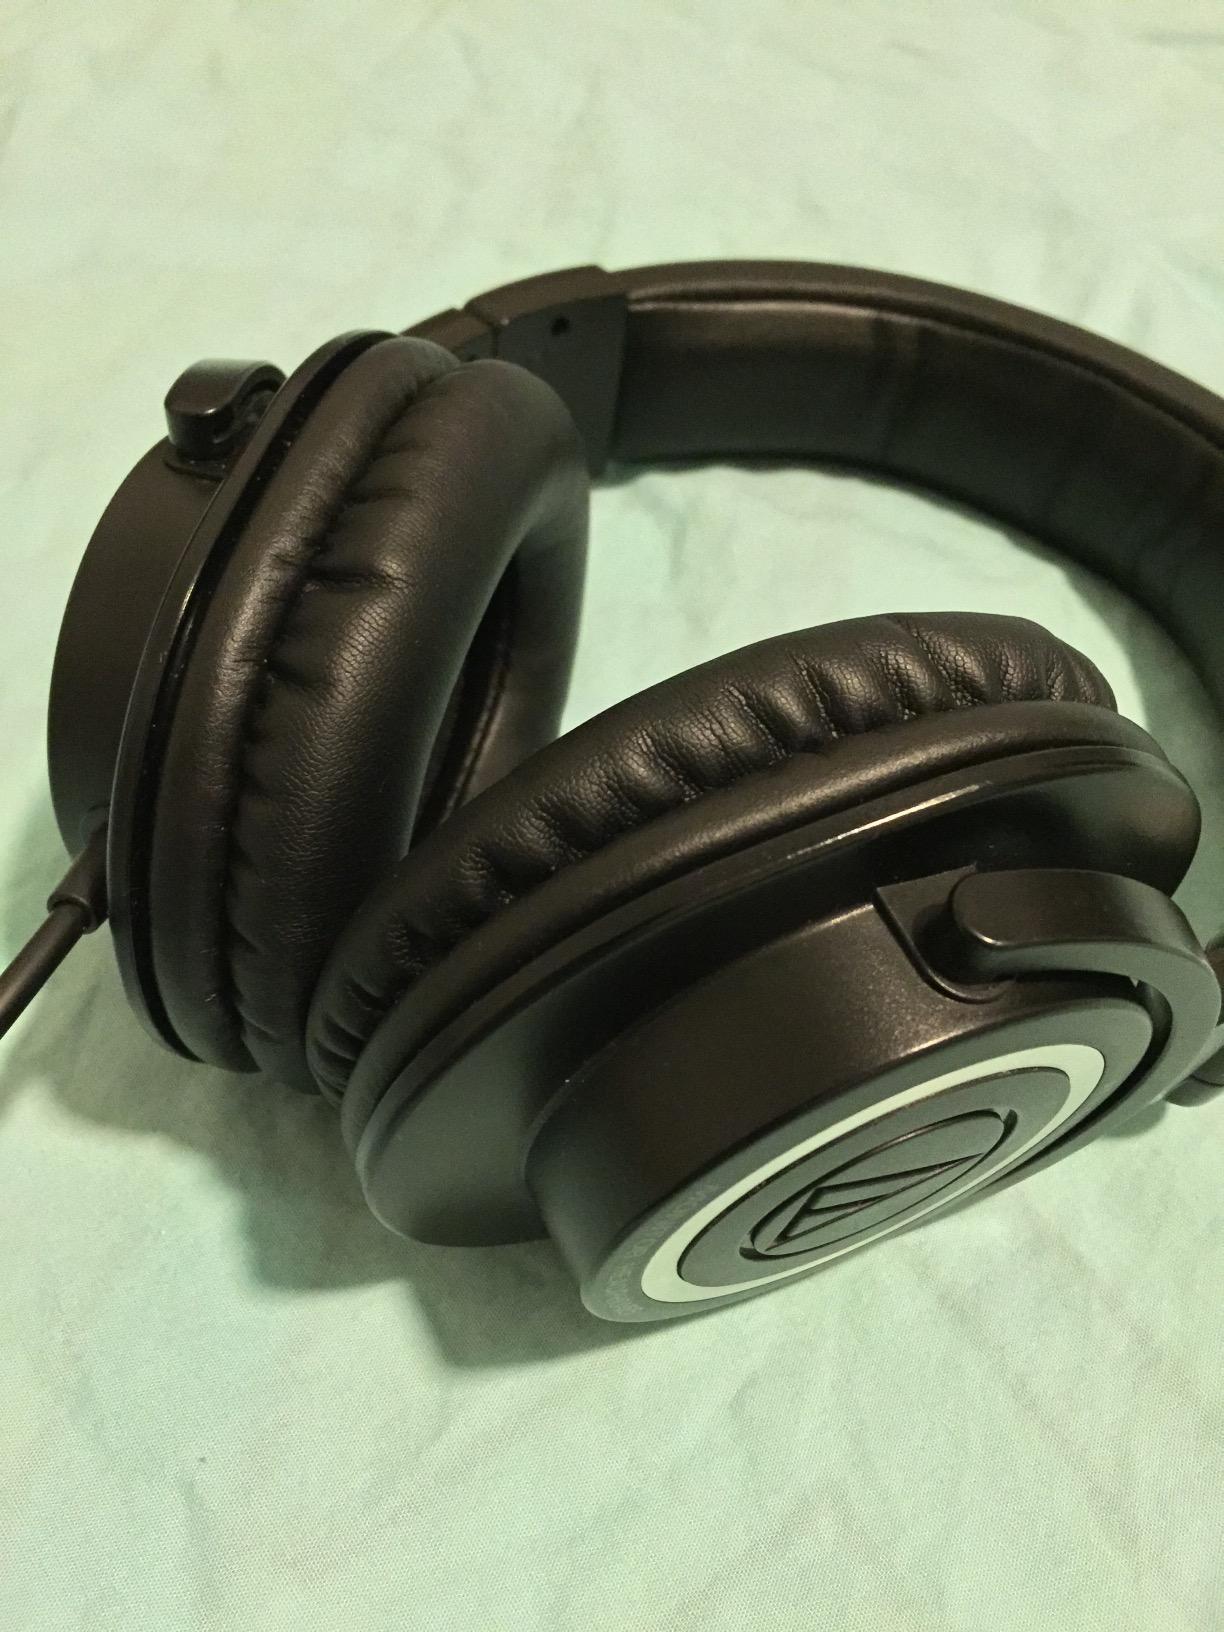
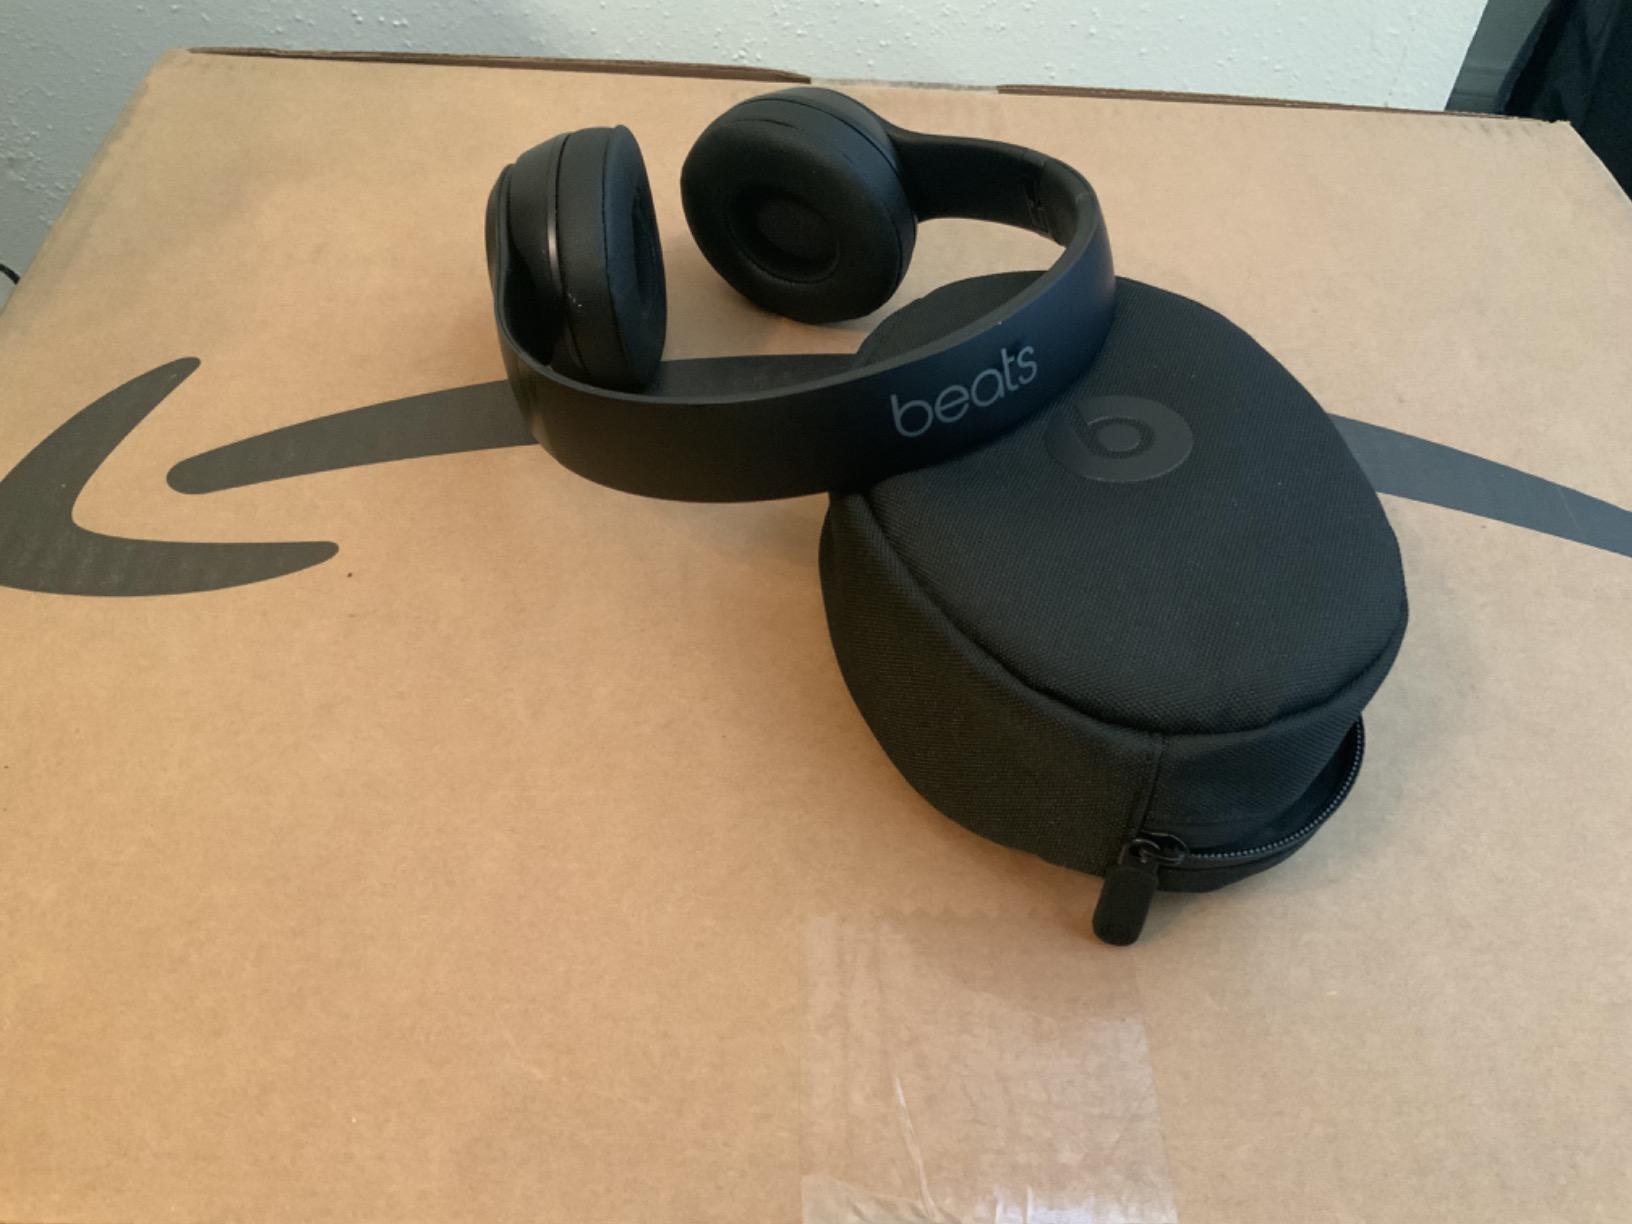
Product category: headphones
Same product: no